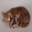
Label: cat